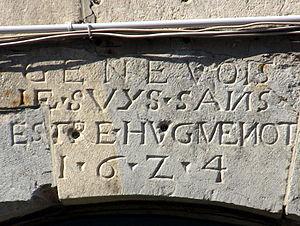
La proclamation lapidaire du 12, rue Champrond, à Besançon
À Besançon, la Réforme protestante est une manifestation confessionnelle et sociale majeure dans l'histoire de la ville. Durant une période comprise entre 1520 et 1540, cette vision émerge et se développe fortement grâce à plusieurs prédicateurs notoires, en particulier les théologiens Guillaume Farel et Théodore de Bèze. Les habitants, pourtant réputés conservateurs, embrassent de plus en plus nombreux la nouvelle cause, entraînant les pauvres d'abord, puis les gens de métiers, et les notables. Alors que la principauté de Montbéliard et la Suisse voisines s'y conforment définitivement, localement le camp jugé hérétique est violemment confronté avec le catholicisme toujours religion d'État. Les Autorités mènent une répression impitoyable, jusqu'à l'élimination définitive de la menace durant la surprise de 1575. Dès lors, pendant plus de deux siècles, la communauté est inexistante, situation qui perdurera jusqu'à la Révolution.